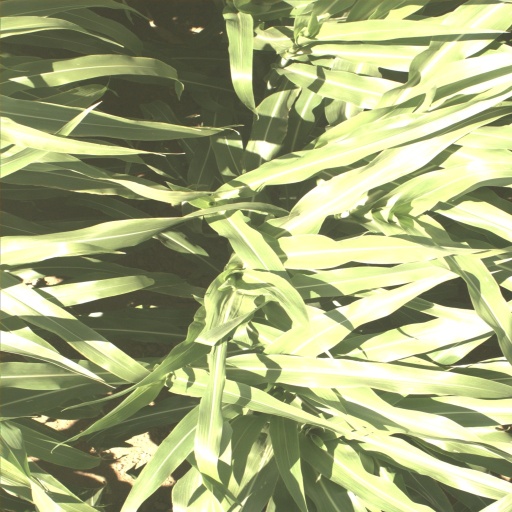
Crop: sorghum